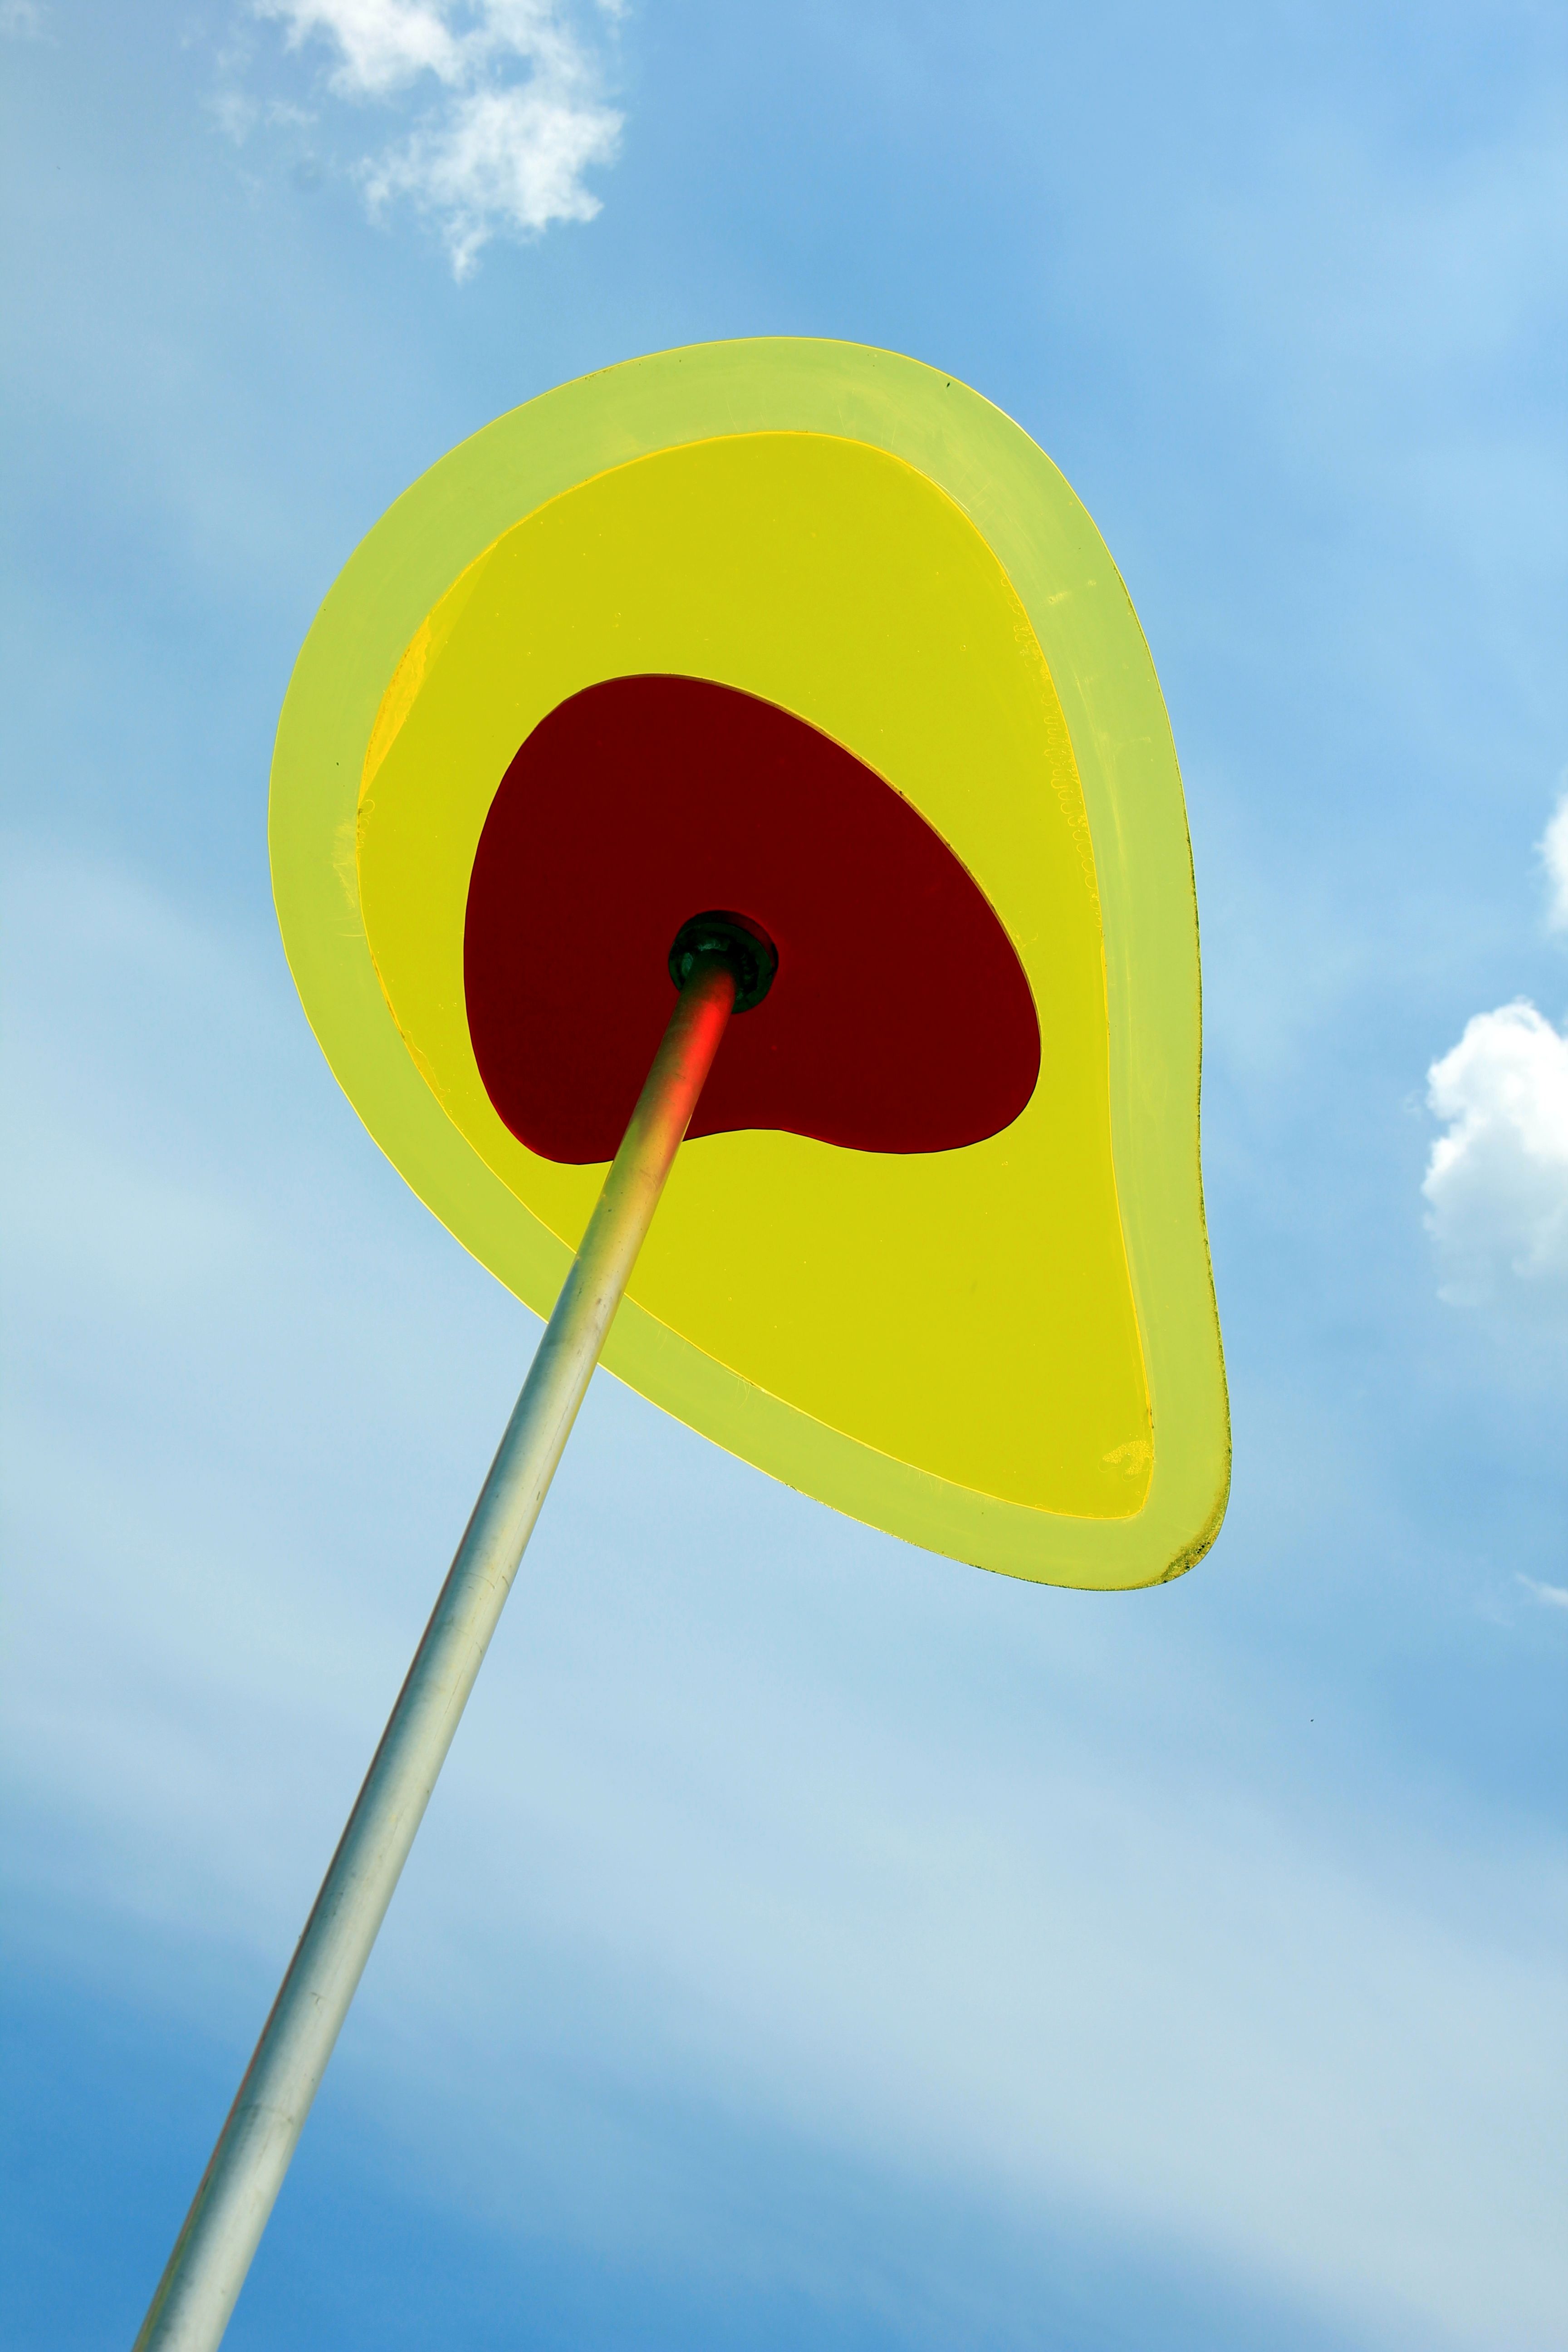
wing, sky, wind, red, flag, yellow, toy, art, illustration, disc, atmosphere of earth